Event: Nepal Earthquake
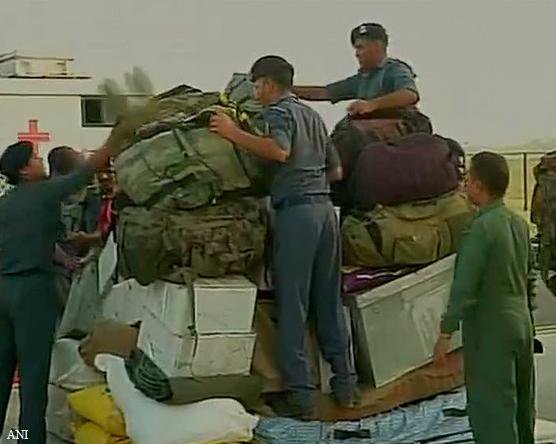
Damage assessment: no_damage